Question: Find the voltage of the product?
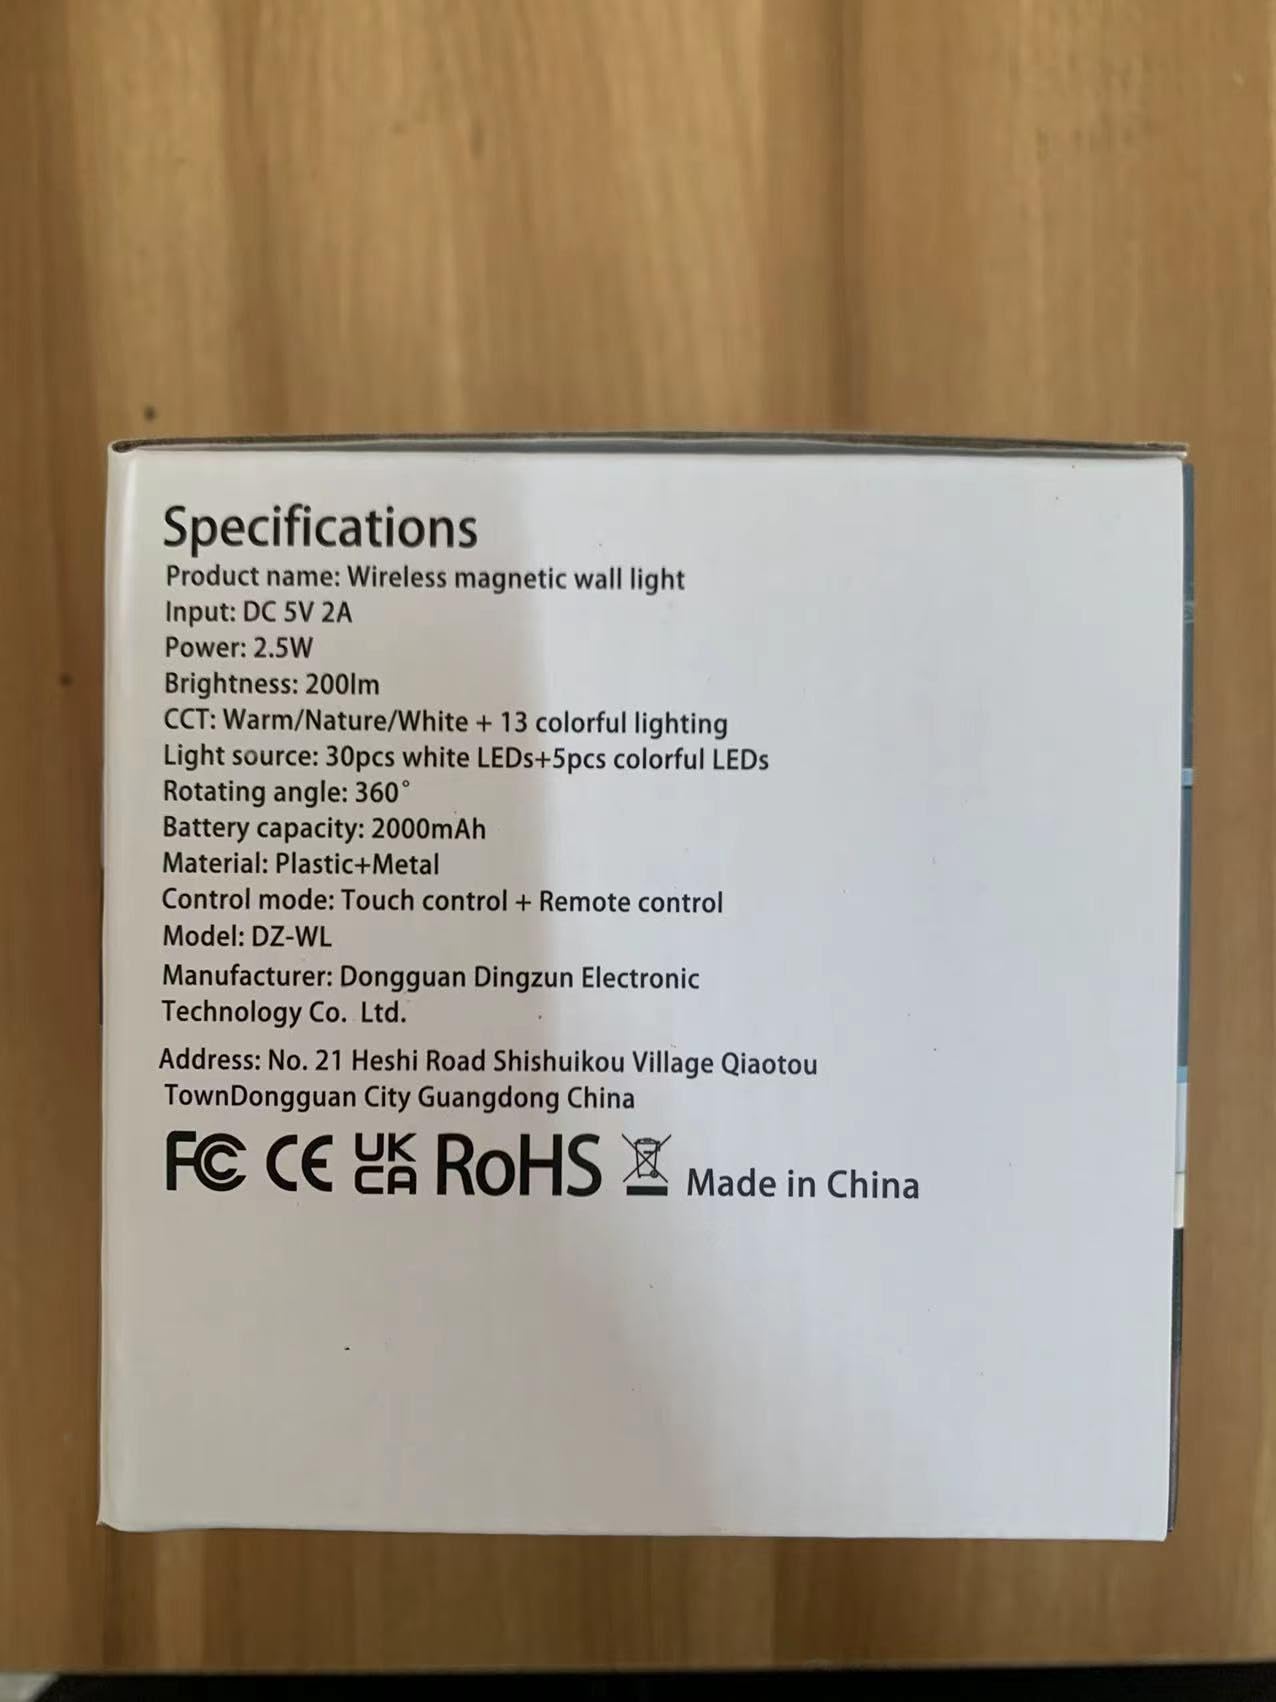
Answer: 5.0 volt